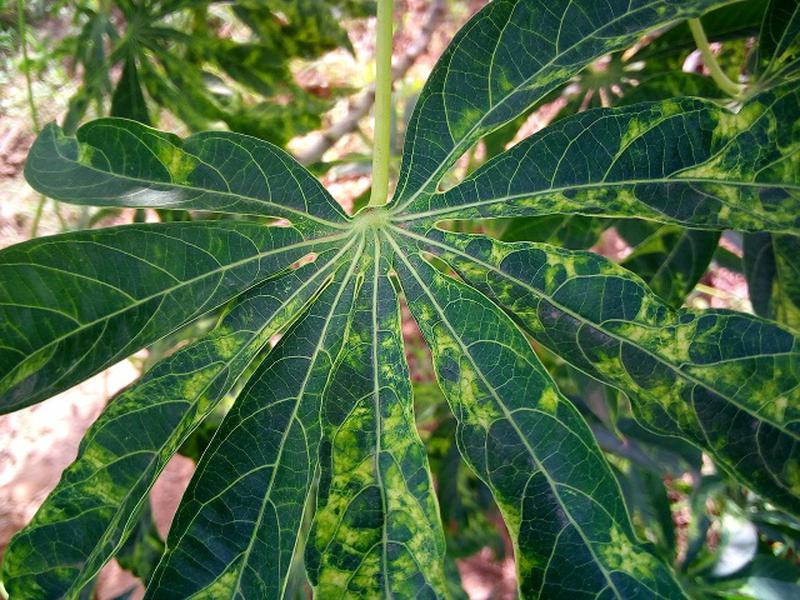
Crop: cassava
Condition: mosaic_disease